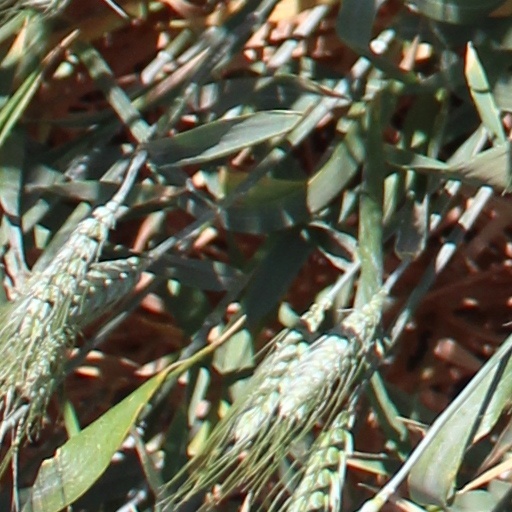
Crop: wheat